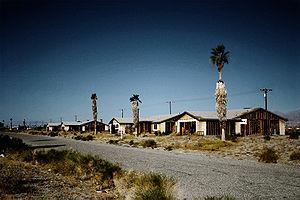
Salton City est un census-designated place en bordure du lac Salton Sea dans le Comté d'Imperial de l'État de Californie. Sa population s’élevait à 3 763 lors du recensement de 2010 et de 978 en 2000.